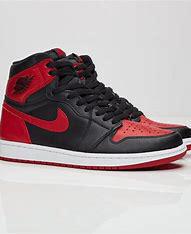
Brand: Jordan
Model: 1 OG